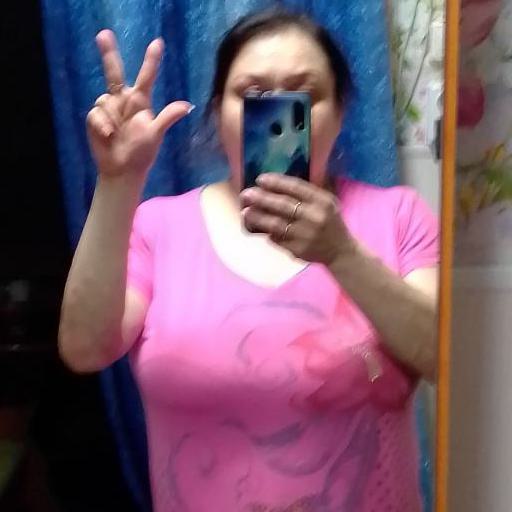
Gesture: no_gesture